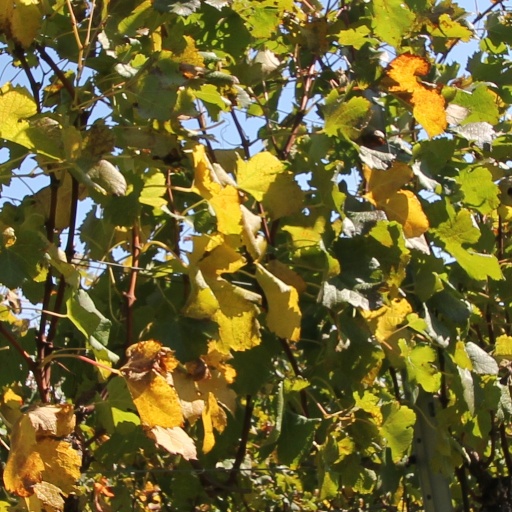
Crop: grape